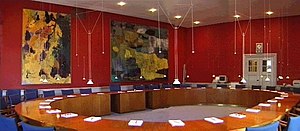
Det Udenrigspolitiske Nævn
Udenrigspolitisk Nævn. Mødelokale, 1999
Folketinget. Udenrigspolitisk Nævns mødelokale
Det Udenrigspolitiske Nævn er et vigtigt og fortroligt udvalg i Folketinget, der har udenrigs- og forsvarspolitik som sagsområder. Det er ikke tilladt at referere fra udvalgets møder. Regeringen rådfører sig med det Udenrigspolitiske Nævn før enhver beslutning af større udenrigspolitisk karakter. Nævnet blev oprettet som et midlertidigt udvalg i slutningen af første verdenskrig og ved lov nr. 137 af 13. april 1923 om nedsættelse af et udenrigspolitisk nævn gjort til et permanent organ.I 1953 blev nævnets eksistens er grundlovsfæstet i § 19 stk. 3 der lyder: Folketinget vælger af sin midte et udenrigspolitisk nævn, med hvilket regeringen rådfører sig forud for enhver beslutning af større udenrigspolitisk rækkevidde. Nærmere regler om det udenrigspolitiske nævn fastsættes ved lov. 1923-loven blev i 1954 afløst en ny Lov om Det udenrigspolitiske nævn.